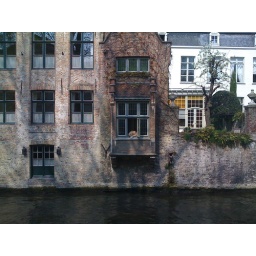
real dog in a window